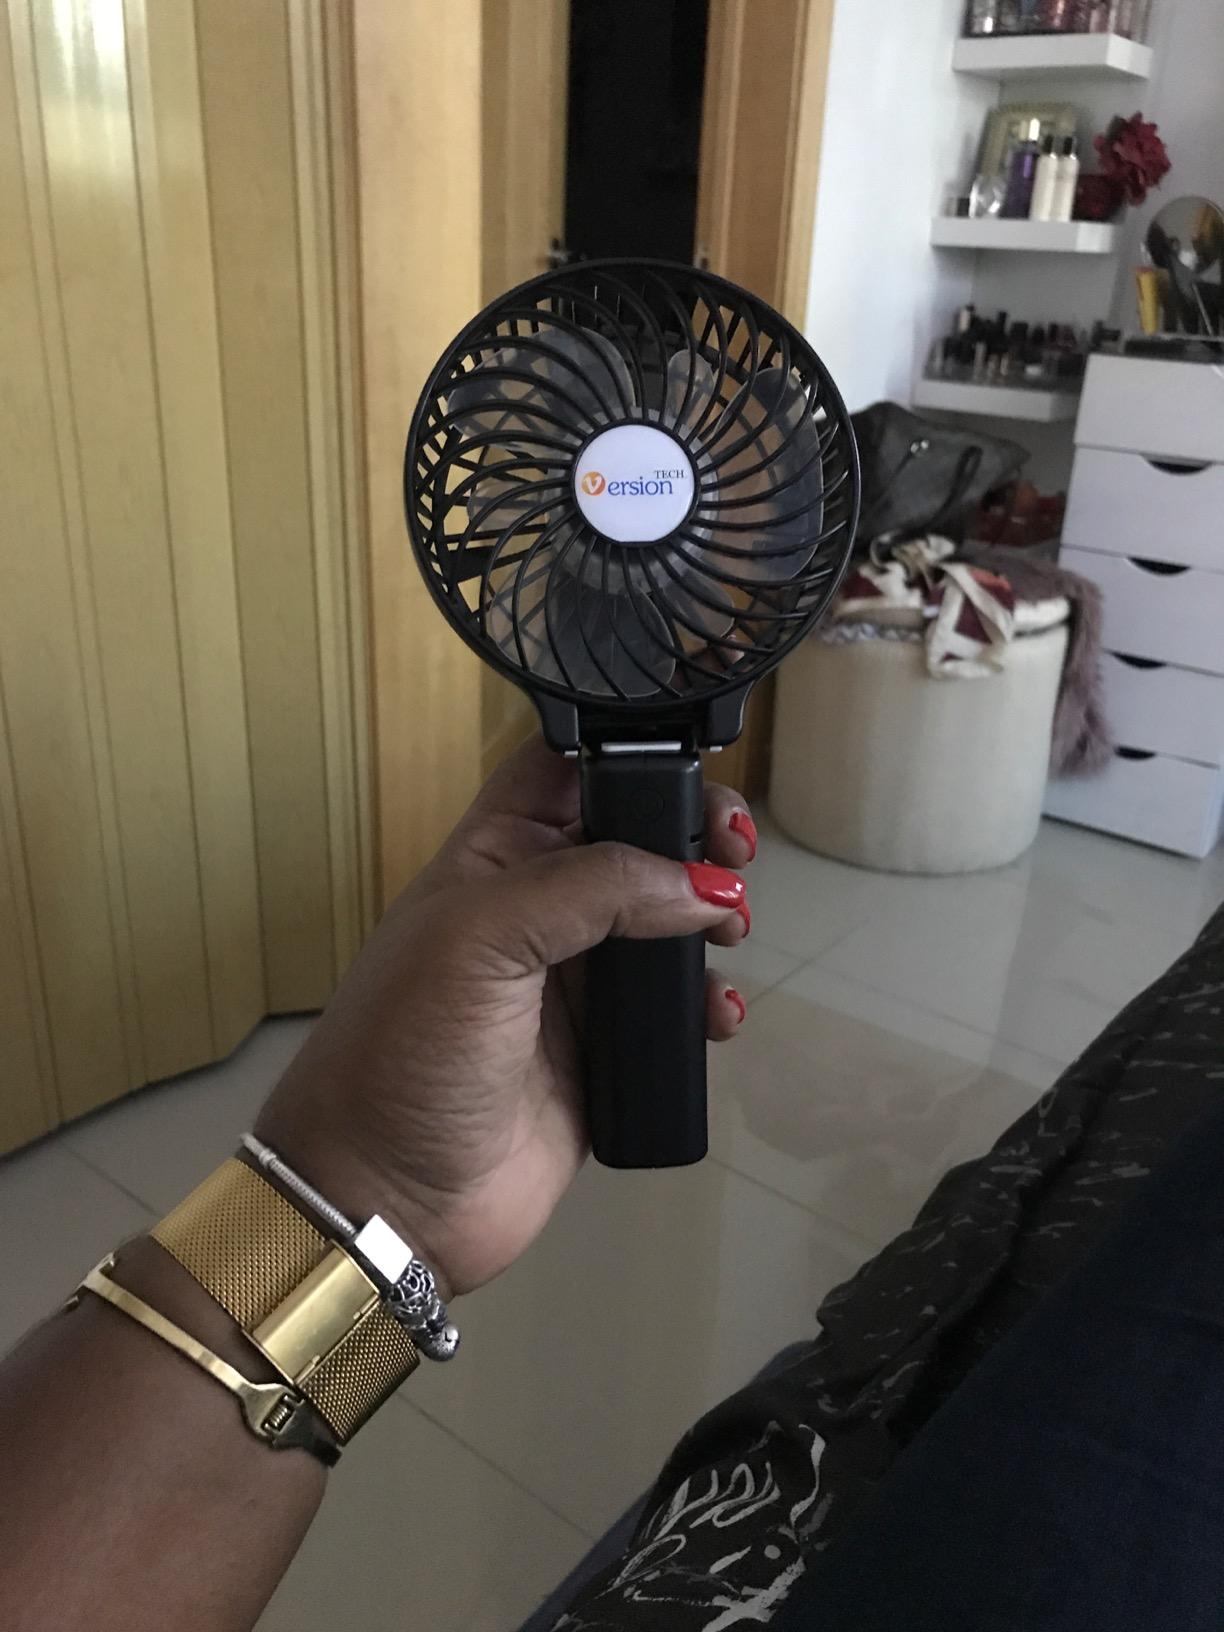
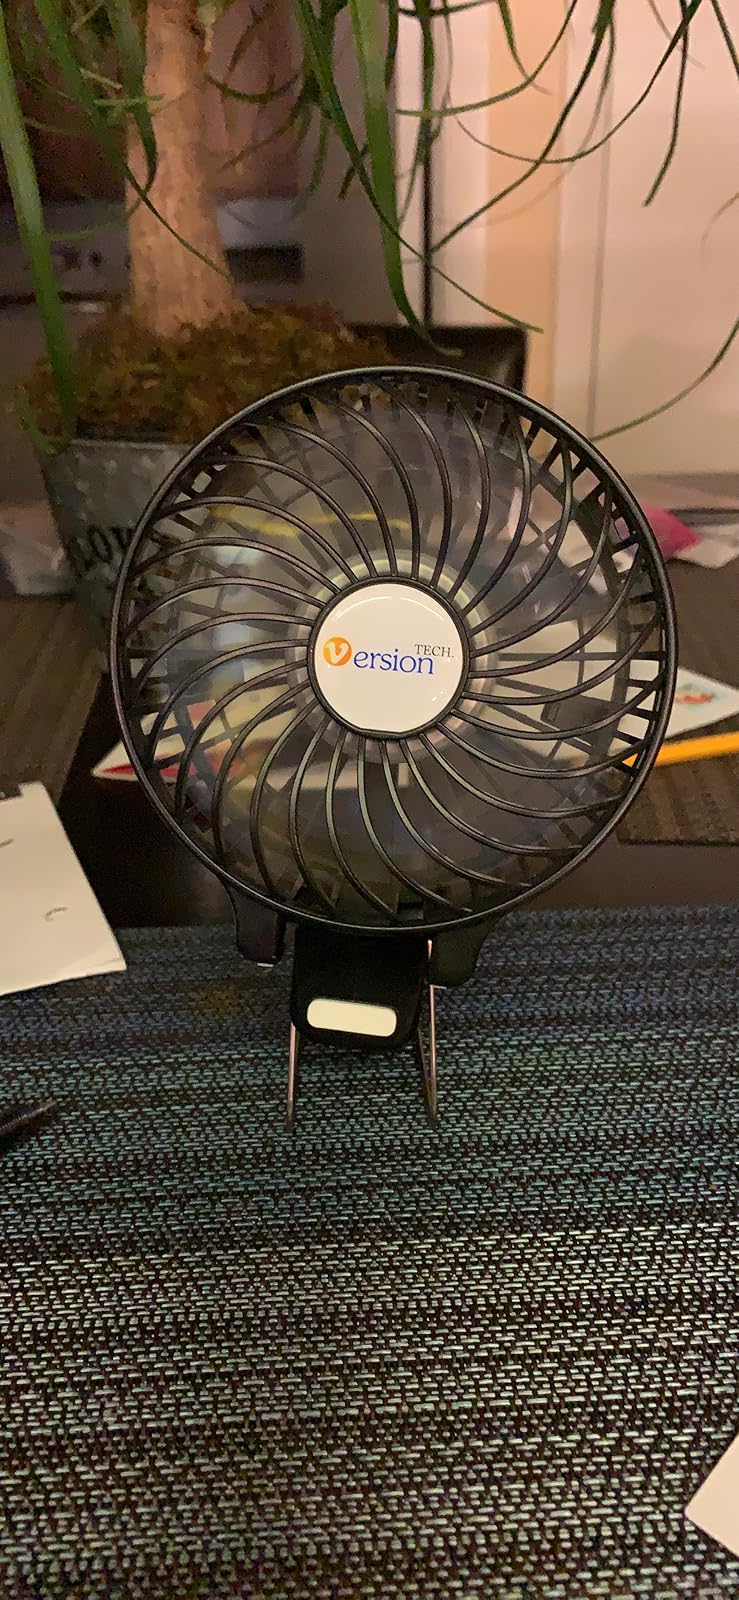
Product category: fan
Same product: yes